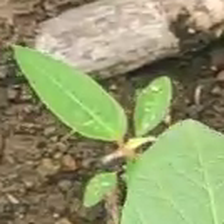
Weed species: Moti_dudhi(Euphorbia_geneculata_L)